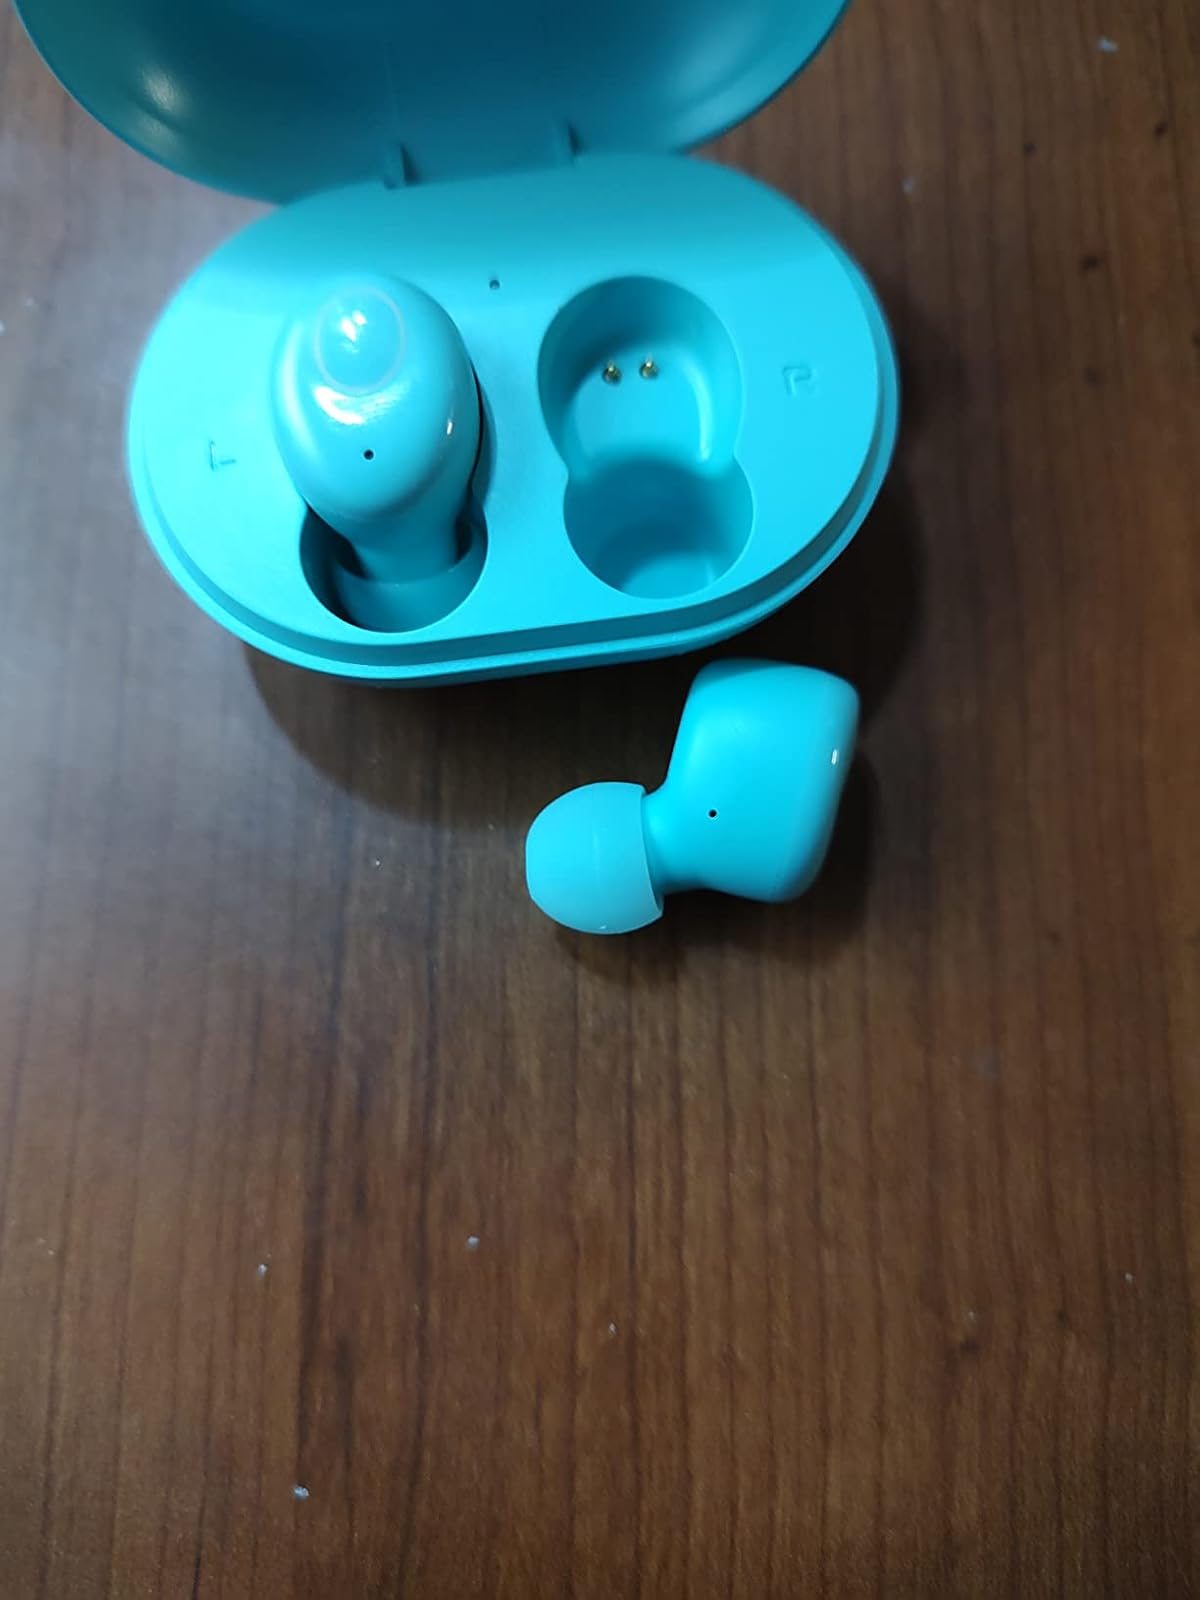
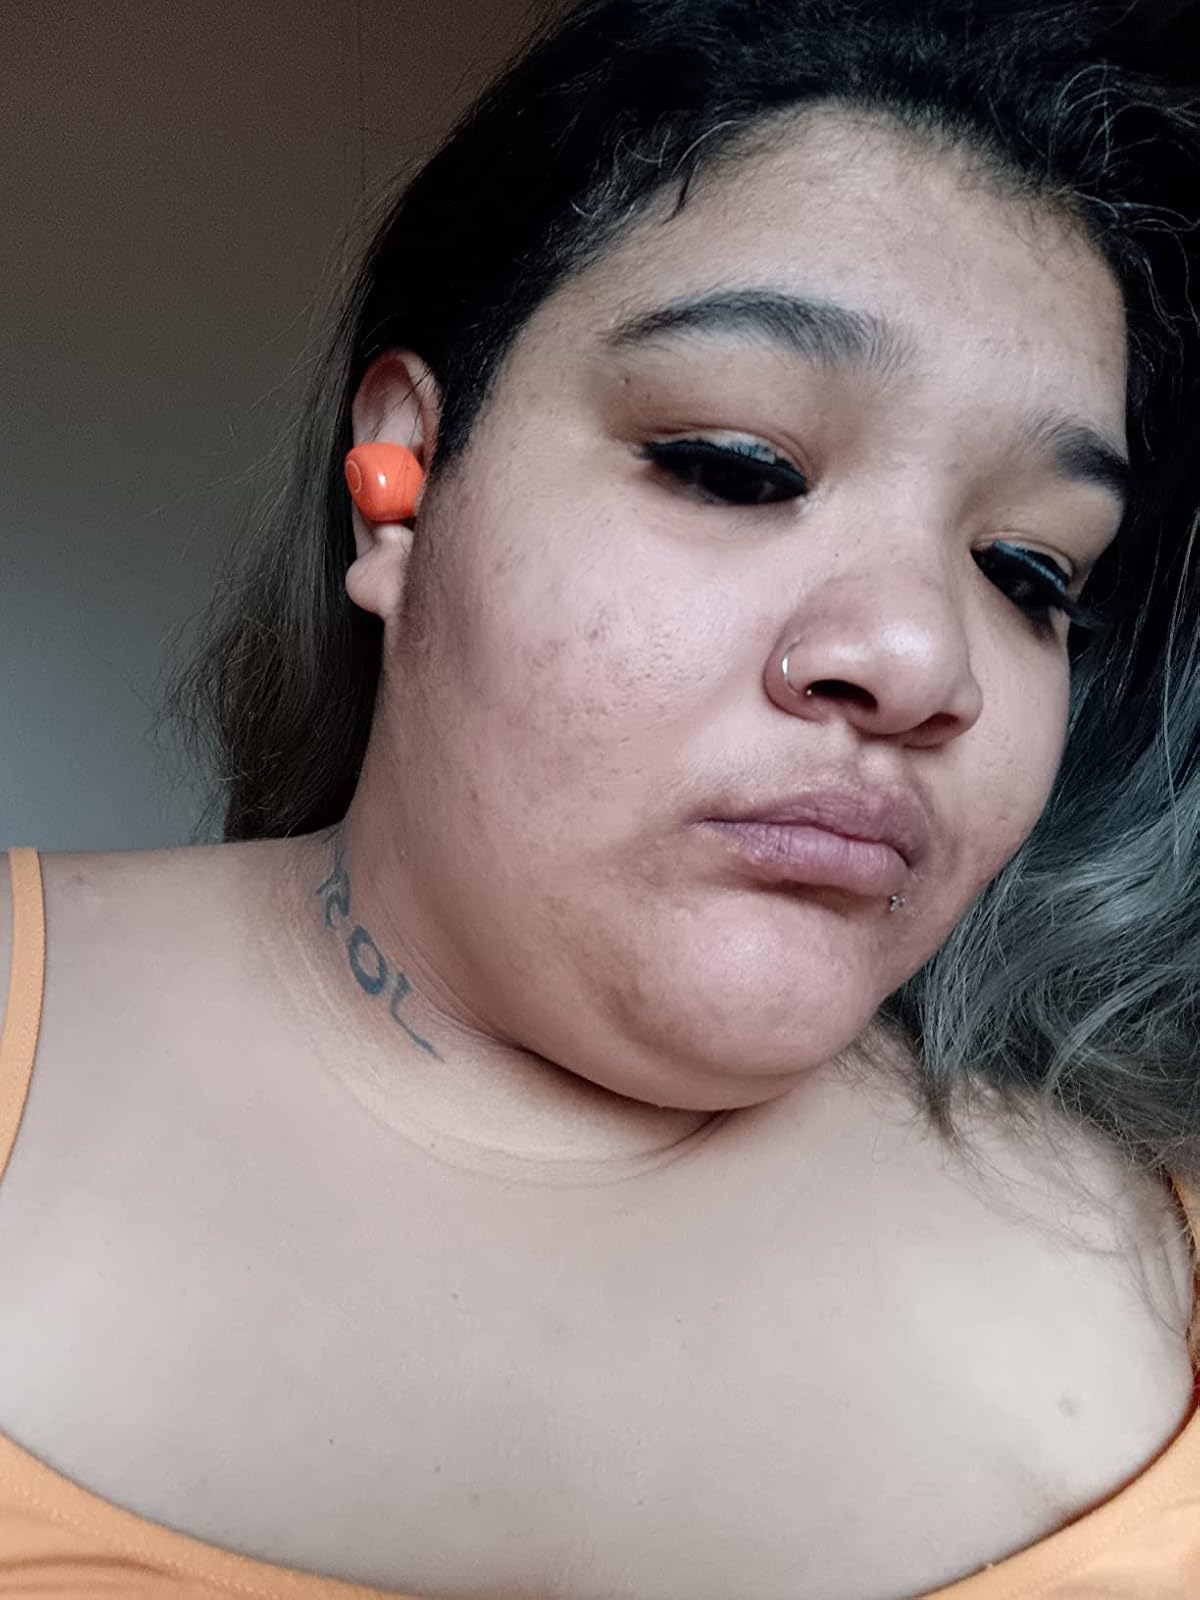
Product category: earbuds
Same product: no